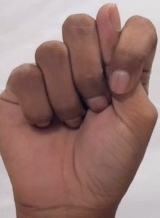
ASL sign: T